Sky position (RA, Dec in degrees): 181.089, 25.909
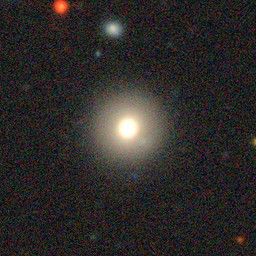
Galaxy morphology: Round Smooth Galaxies